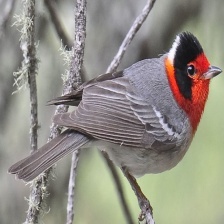
Species: RED FACED WARBLER
Scientific name: CARDELLINA RUBRIFRONS